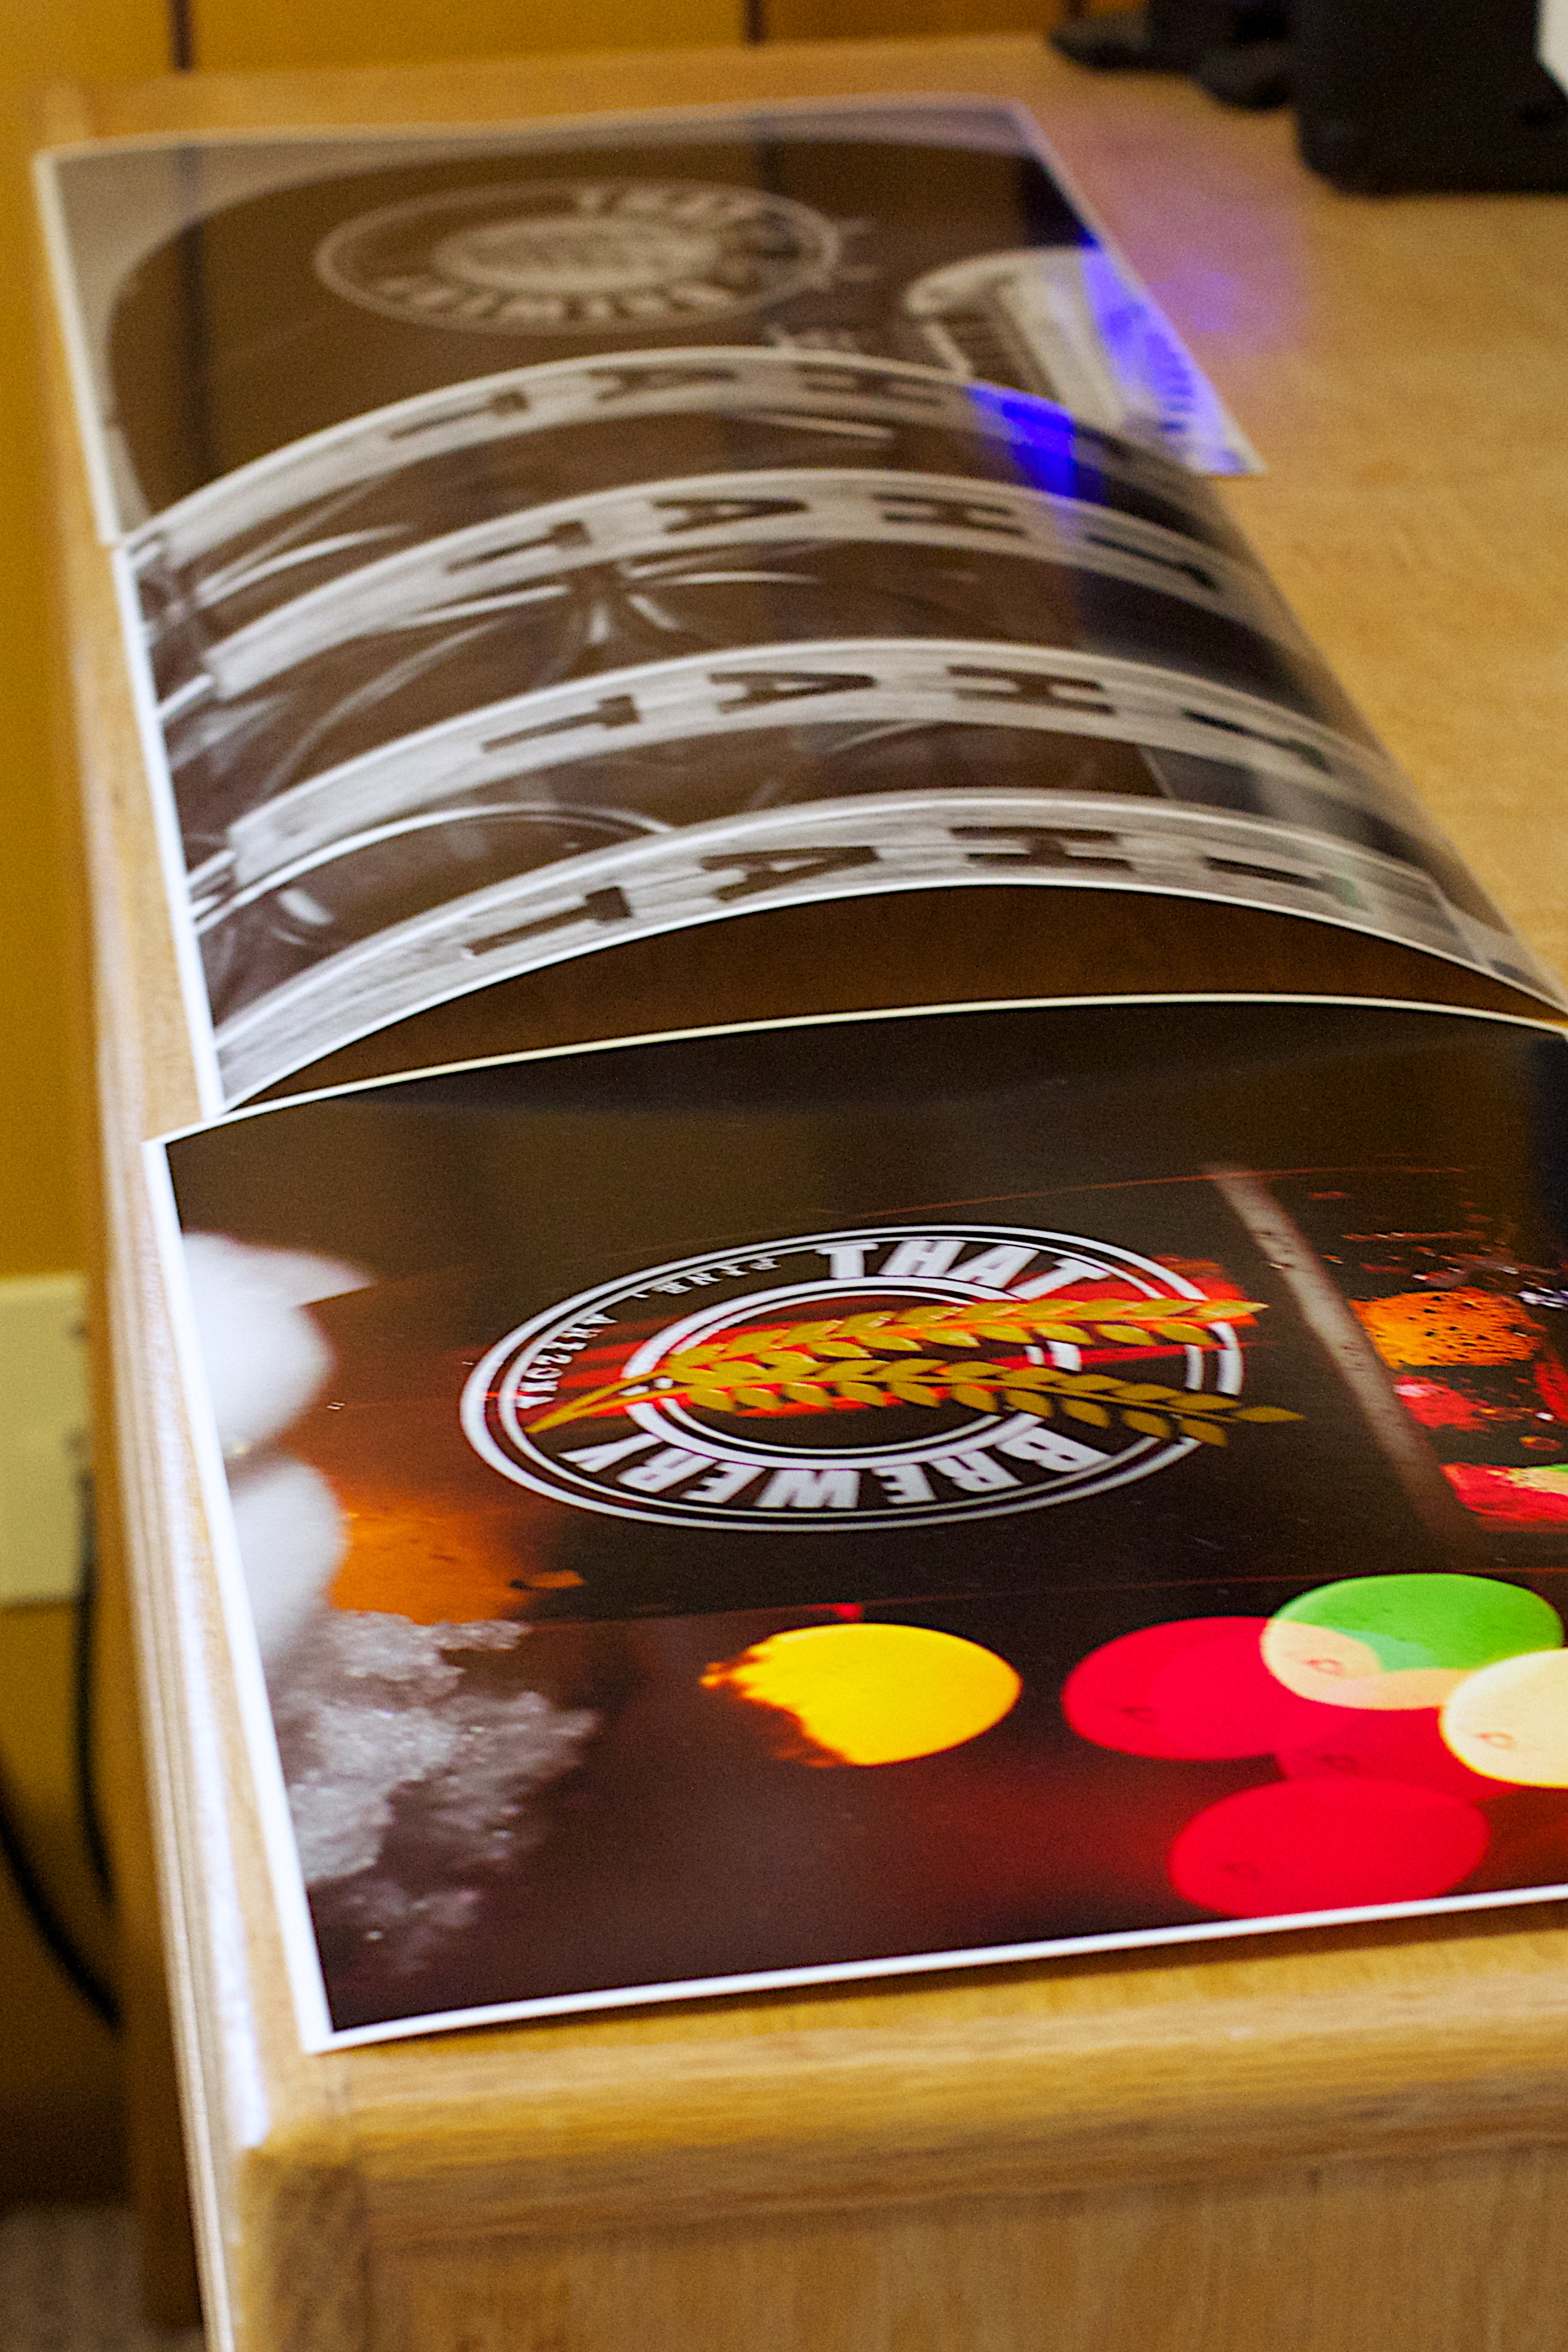
meal, food, produce, chocolate, baking, dessert, lunch, cuisine, cool image, sweetness, flavor, sense